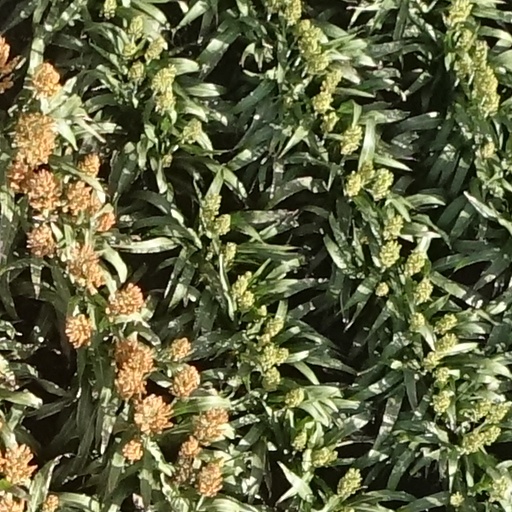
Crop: sorghum